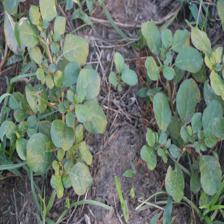
Label: BroadLeafWeed